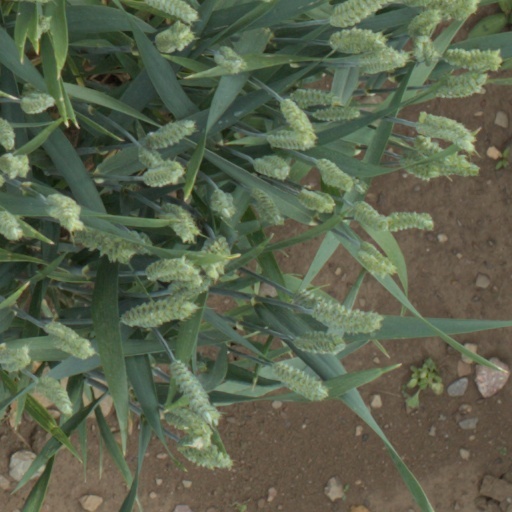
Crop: wheat